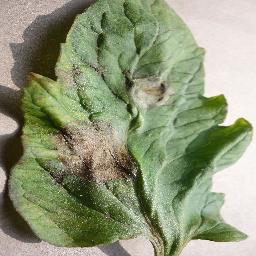
Label: Tomato___Late_blight